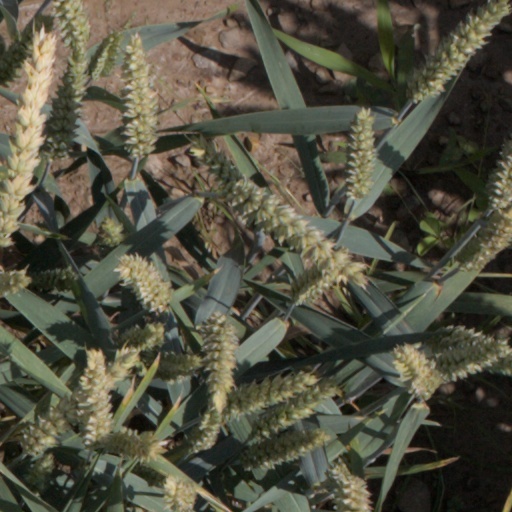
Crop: wheat